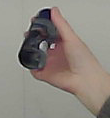
Product: nivea_rollon